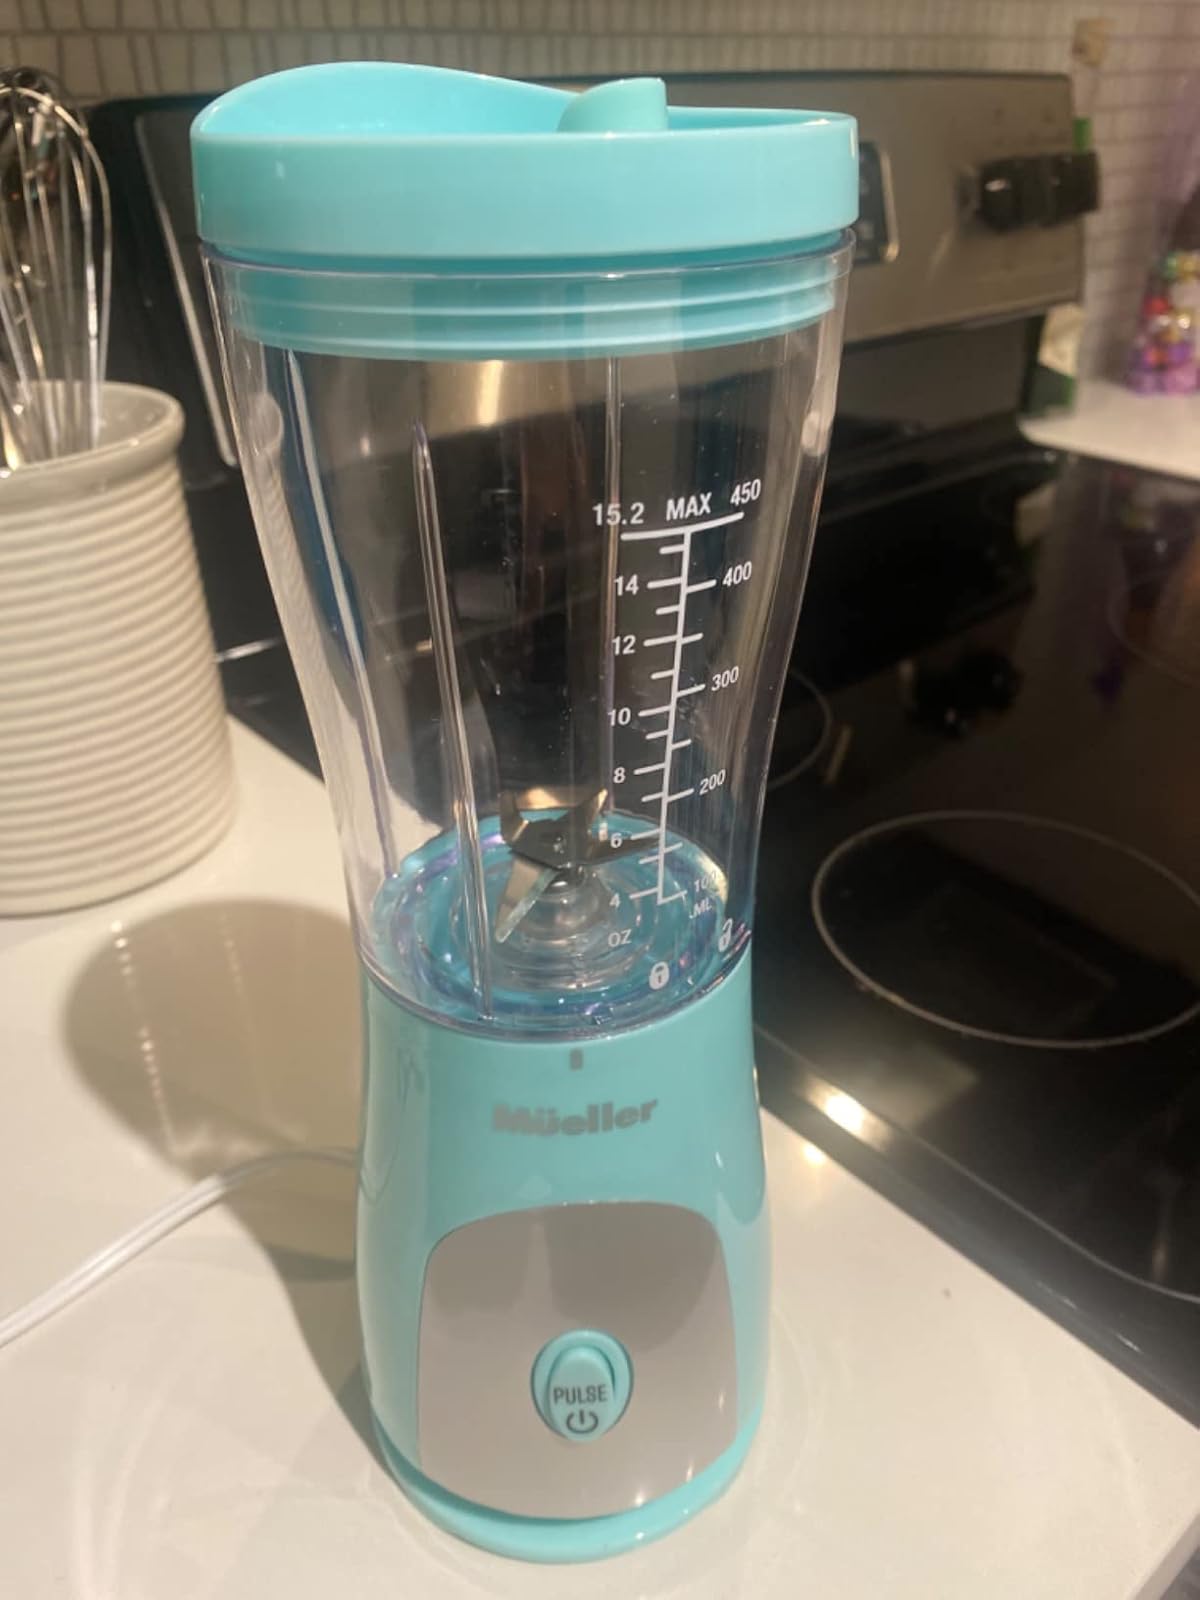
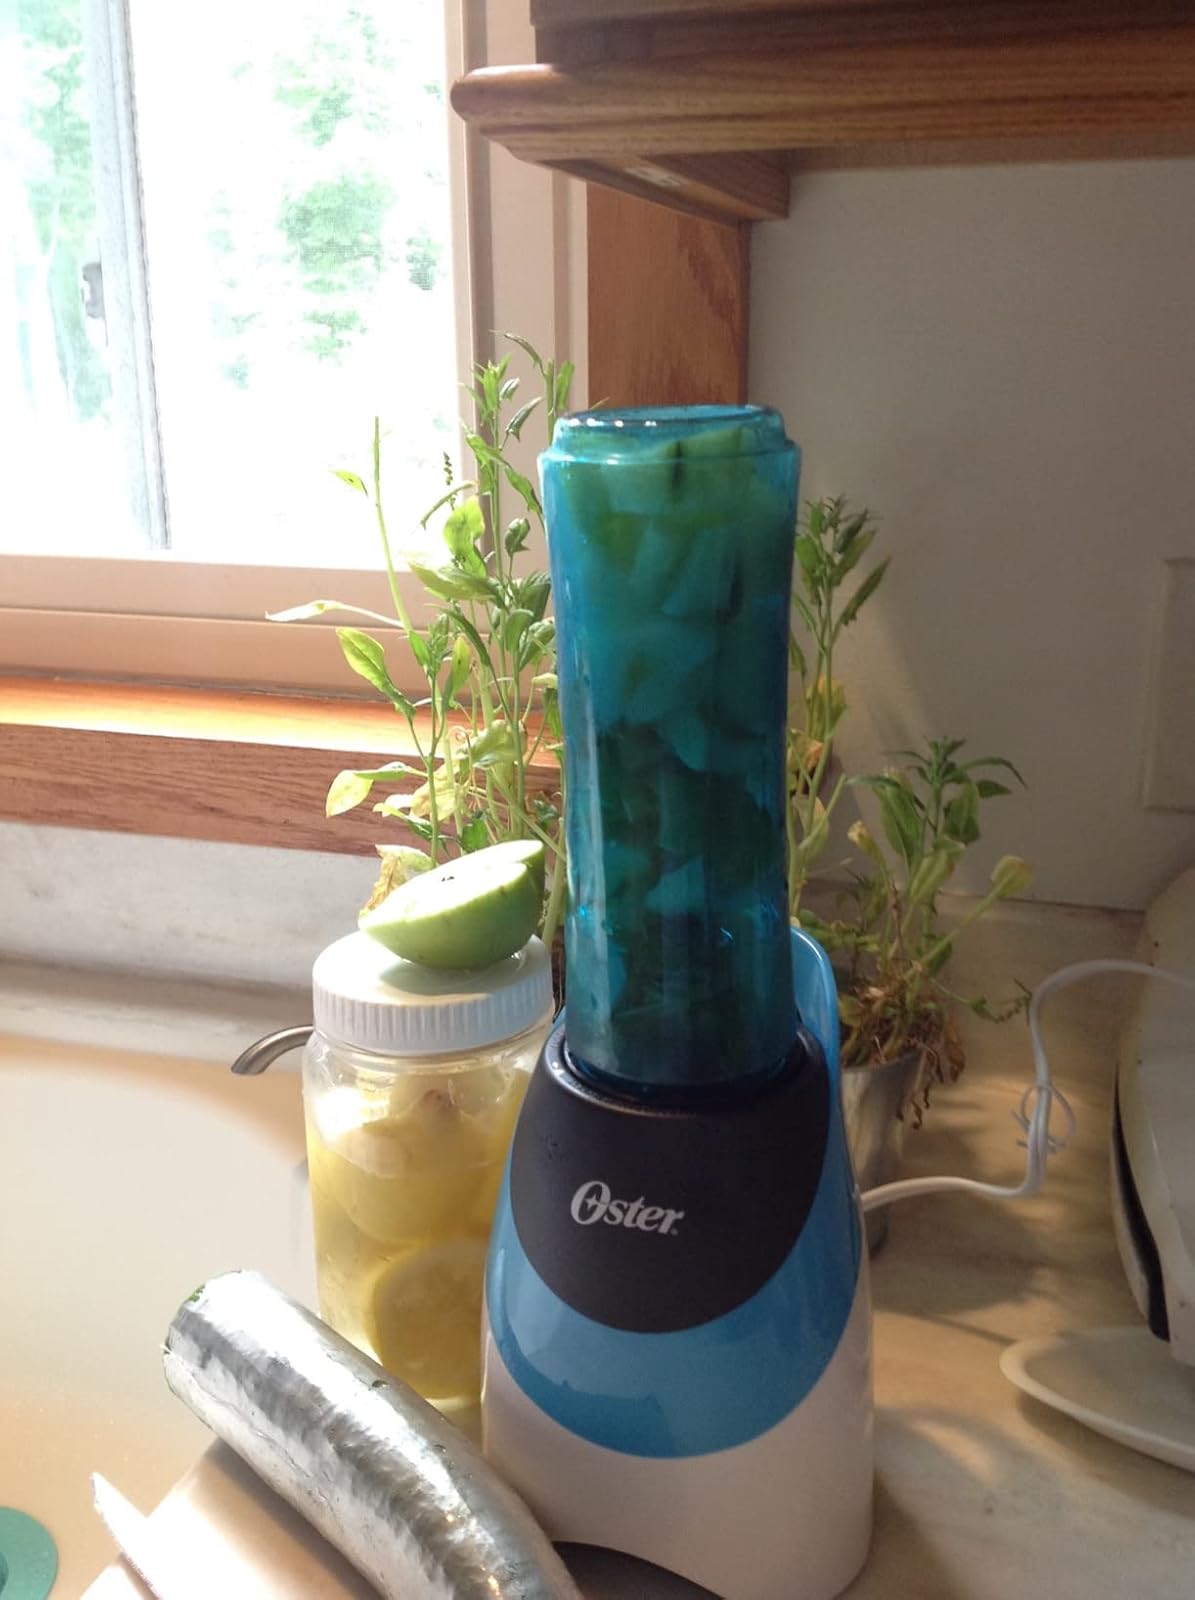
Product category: items_blender
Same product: no